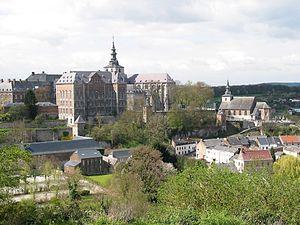
Floreffe (Belgique), l'abbaye (XVIIIe siècle), l’église N-D du Rosaire (XVI/XVIIIe siècles) et la cité.
La liste du patrimoine immobilier exceptionnel de la Wallonie est établie par arrêté du Gouvernement wallon. Au 7 février 2013, elle comprenait les biens suivants. Une nouvelle liste révisée est parue au Moniteur belge du 26 octobre 2016. Elle reprend les 218 biens inscrits par le Gouvernement wallon sur la liste du Patrimoine exceptionnel de la Wallonie. La liste 2016 comprend quatre nouveaux biens